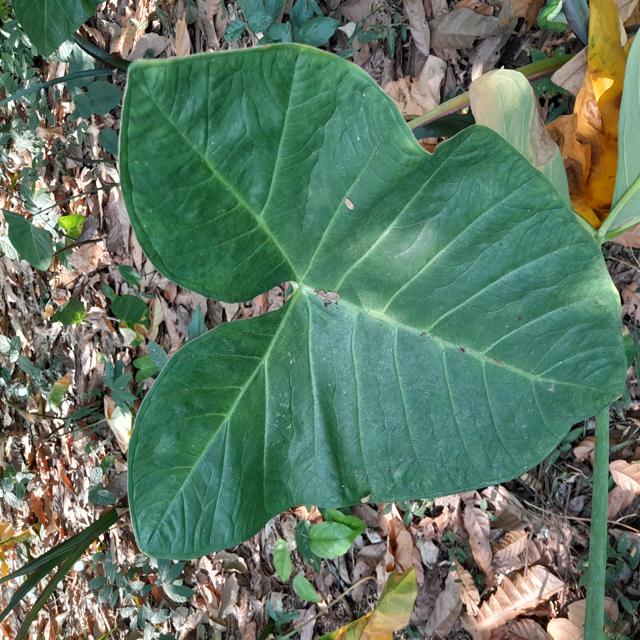
Label: Healthy